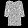
Label: Shirt